Turkish nationalism

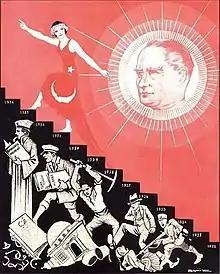
An illustration depicting Atatürk's reforms. From right to left: The victory over the Greek invasion, the abandonment of the fez, the closure of the sectarian lodges, the adoption of the new Turkish alphabet, the adoption of the Turkish civil code.

Turkish nationalism is nationalism among the people of Turkey and individuals whose national identity is Turkish. Turkish nationalism consists of political and social movements and sentiments prompted by a love for Turkish culture, Turkish language and history, and a sense of pride in Turkey and Turkish people. While national consciousness in Turkish nation can be traced back centuries, nationalism has been a predominant determinant of Turkish attitudes mainly since the 20th century. Modern Turkish nationalism rose during the Tanzimat era. It also has a complicated relationship with Muslim identity, Pan-Turkism, and Turanism.